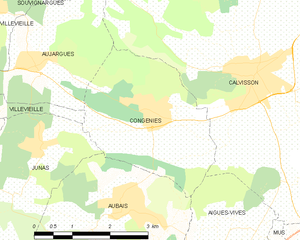
Congénies est une commune française située dans le département du Gard, en région Occitanie.